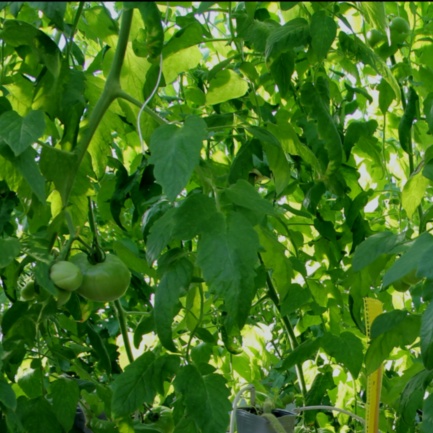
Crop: tomato